BMW B58

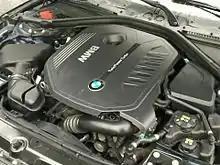
B58B30M0 in a F30 340i

Compared with its BMW N55 predecessor, the B58 features a 20% increase in boost pressure, a closed-deck engine block design, an increase in compression ratio to 11.0:1 and a slight increase in displacement from with added weight of .